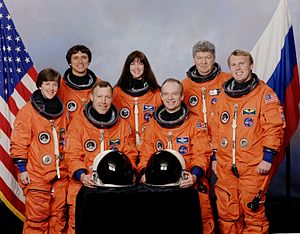
STS-91
STS-91 var Discoverys 24. rumfærge-mission.